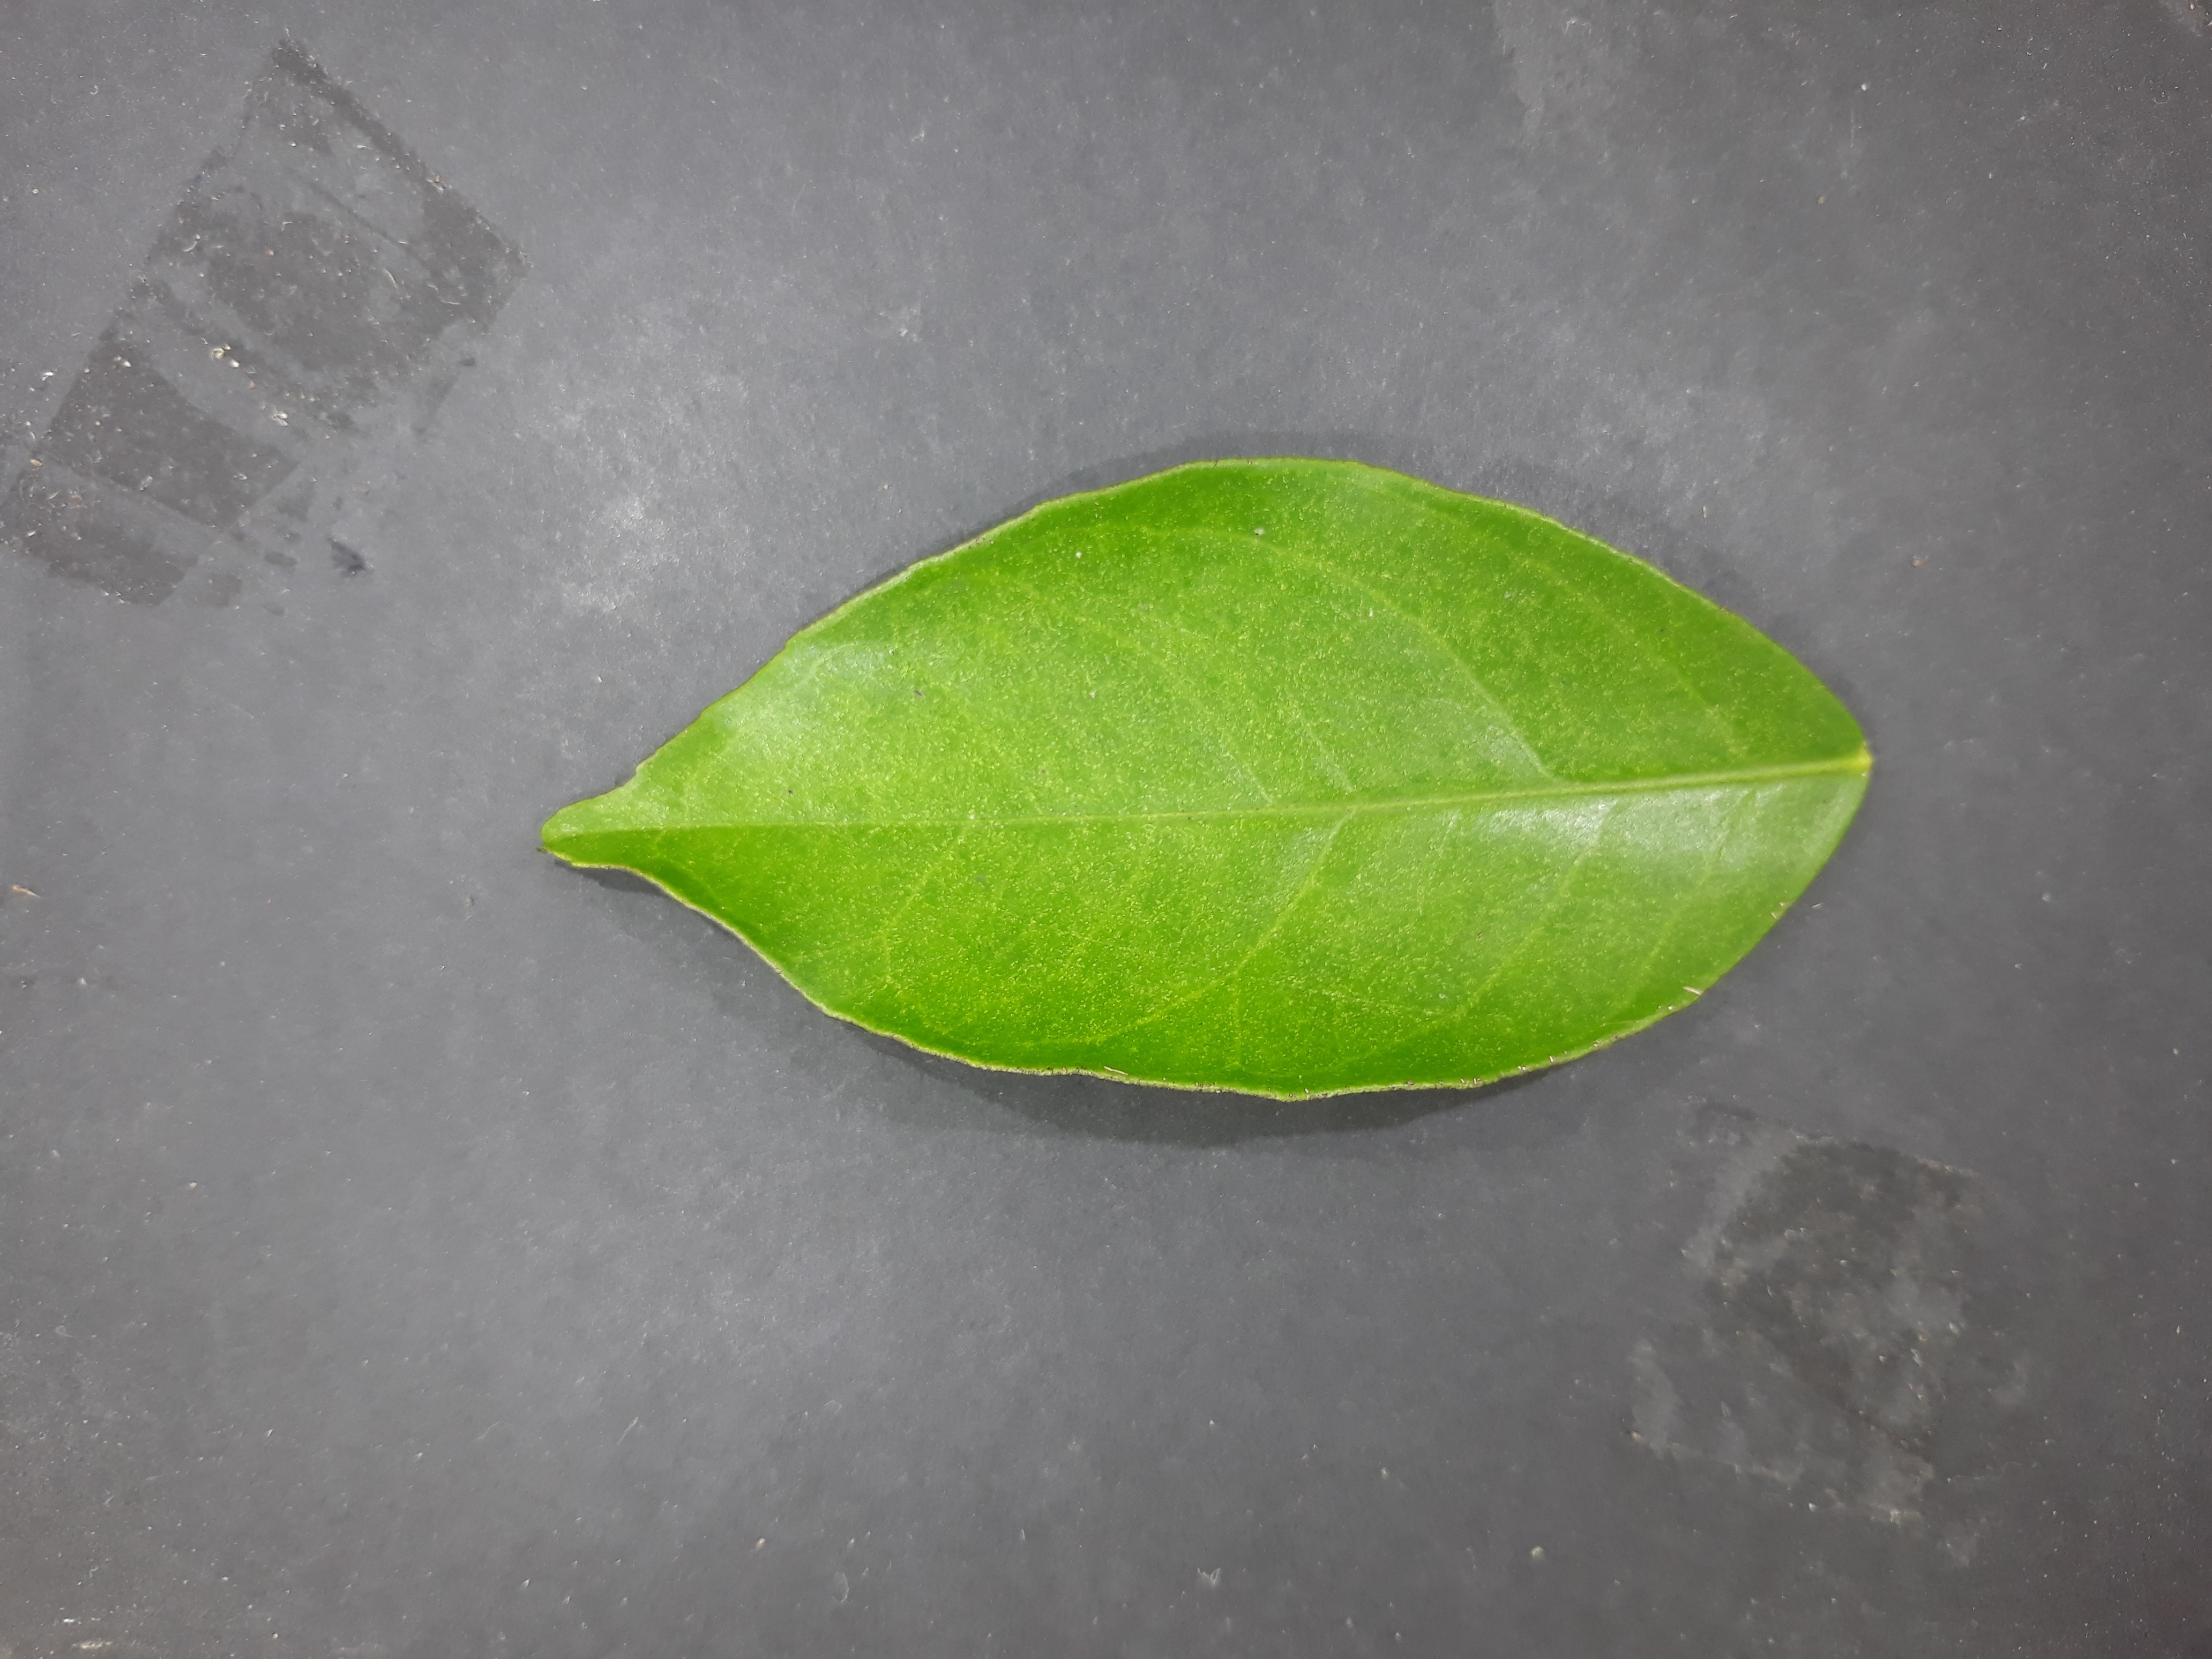
Label: Healthy